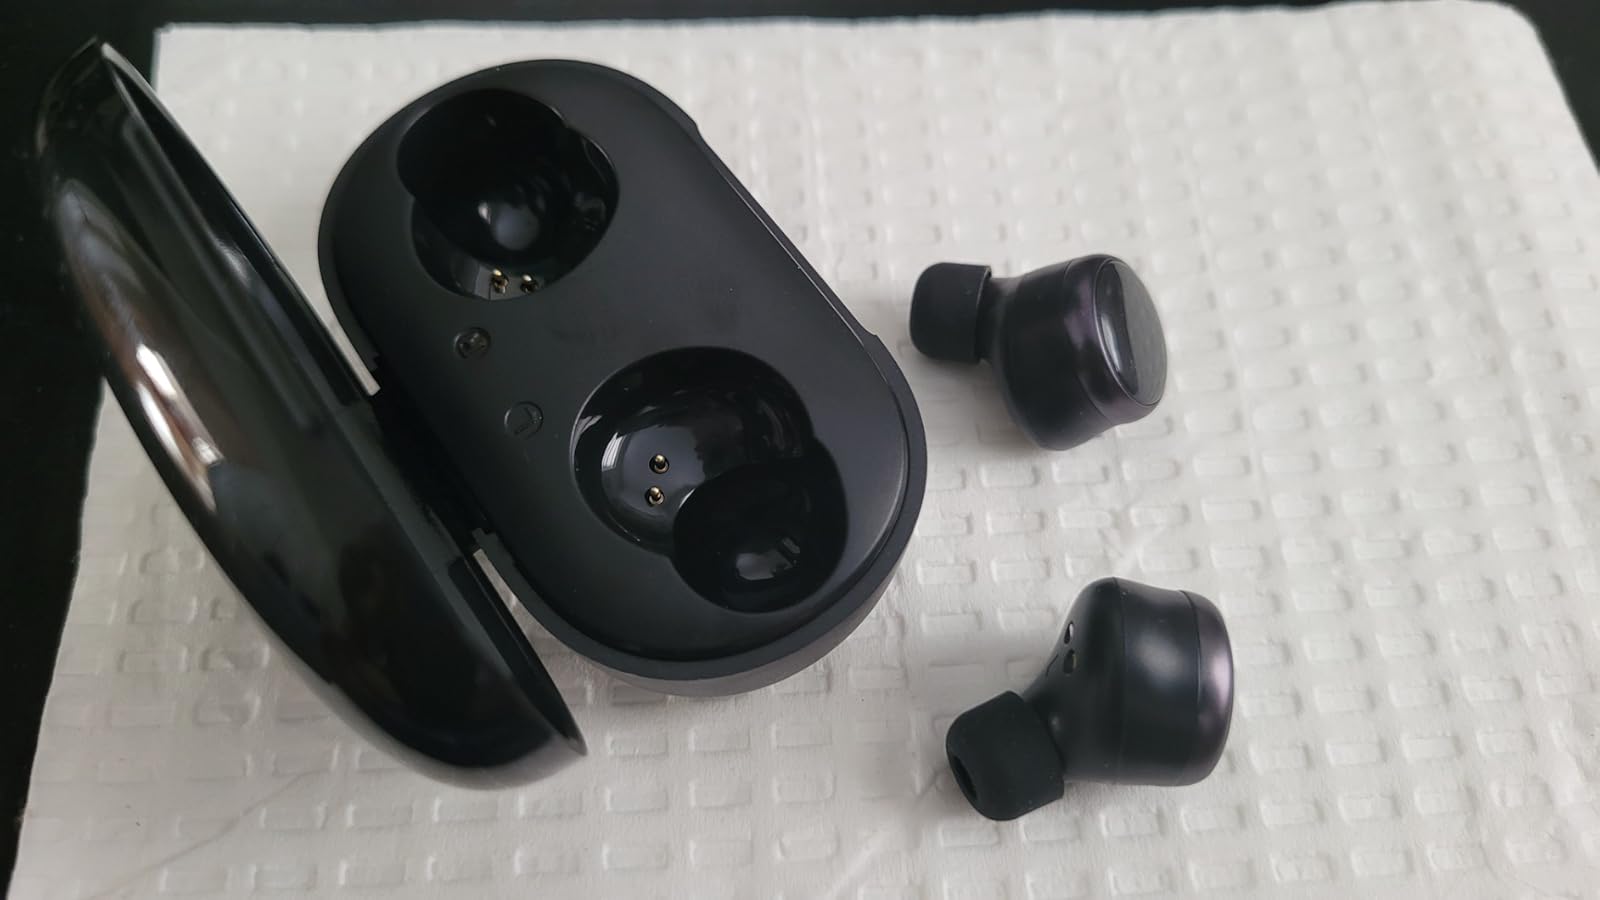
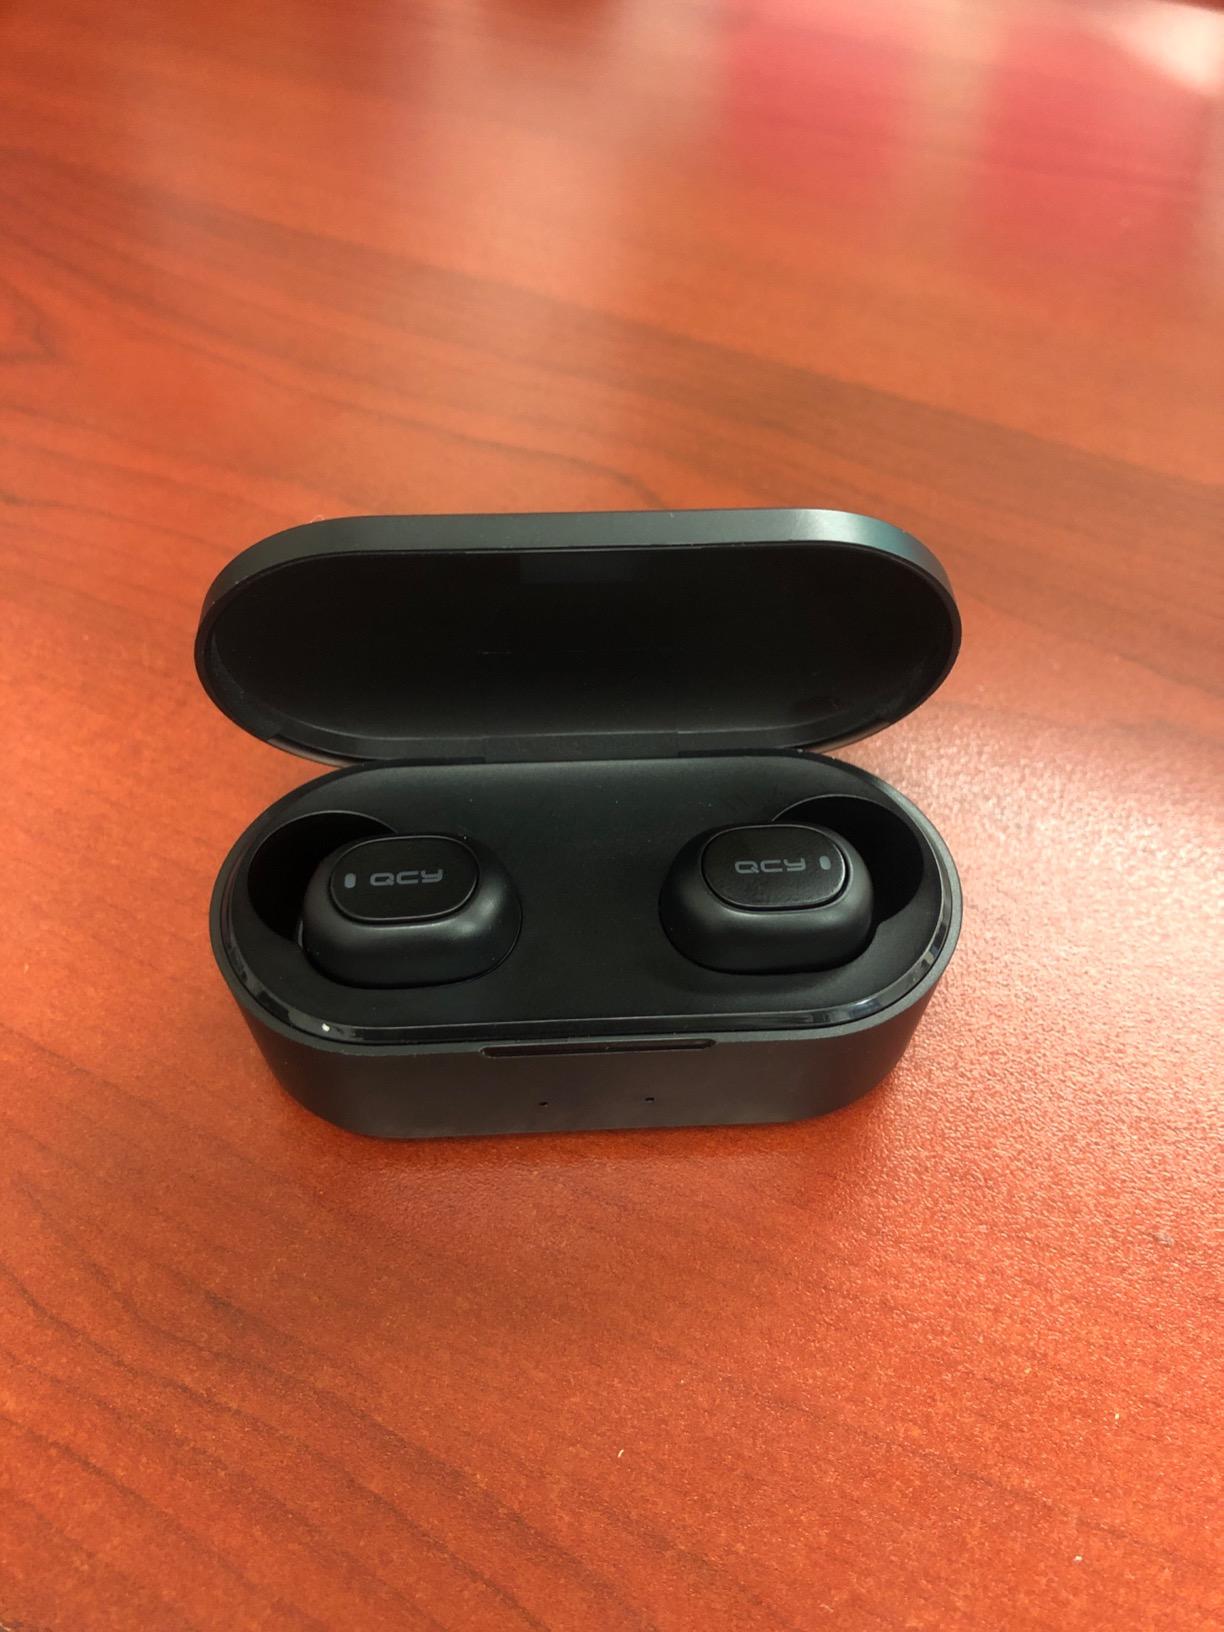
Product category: earbuds
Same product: no